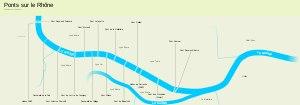
Cet article dresse une liste des ponts et passerelles de Lyon sur le Rhône et la Saône, ordonnés d'amont en aval.